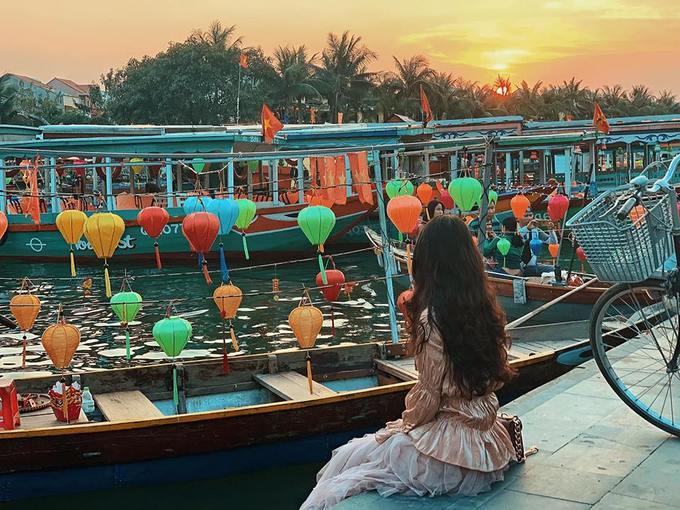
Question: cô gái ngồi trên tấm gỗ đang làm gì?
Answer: đang nhìn về phía những chiếc thuyền